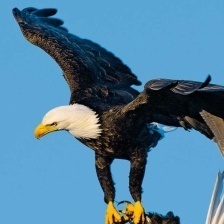
Species: BALD EAGLE
Scientific name: HALIAEETUS LEUCOCEPHALUS